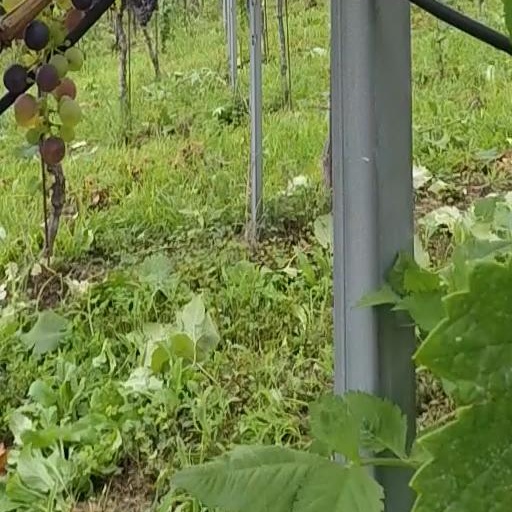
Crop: grape